Van Dyke Parks

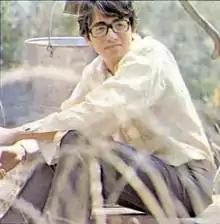
Parks in a 1967 promotional shot

Warner Bros. financed a test single, "Donovan's Colours", that was credited under the pseudonym "George Washington Brown" due to Parks' reluctance to risk his family's reputation. After journalist Richard Goldstein praised the single in the "Village Voice", the company greenlit a full solo album but required Parks to use his real name. On January 5, 1967, he signed a multi-album contract with Warner Bros., an agreement that included a substantial recording budget, full creative control, and no set deadlines. This was an extraordinary allowance for an artist like Parks, comparable to the largesses afforded to the Beatles.